William S. Haynes Flute Company

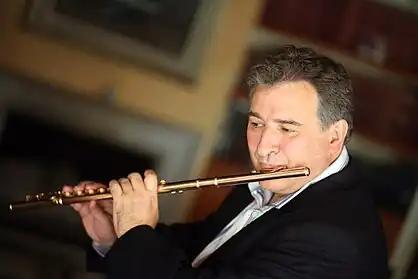
Claudi Arimany, one of the numerous Haynes artists.

Flute players associated with the Haynes brand are known as Haynes artists. Current Haynes artists include: